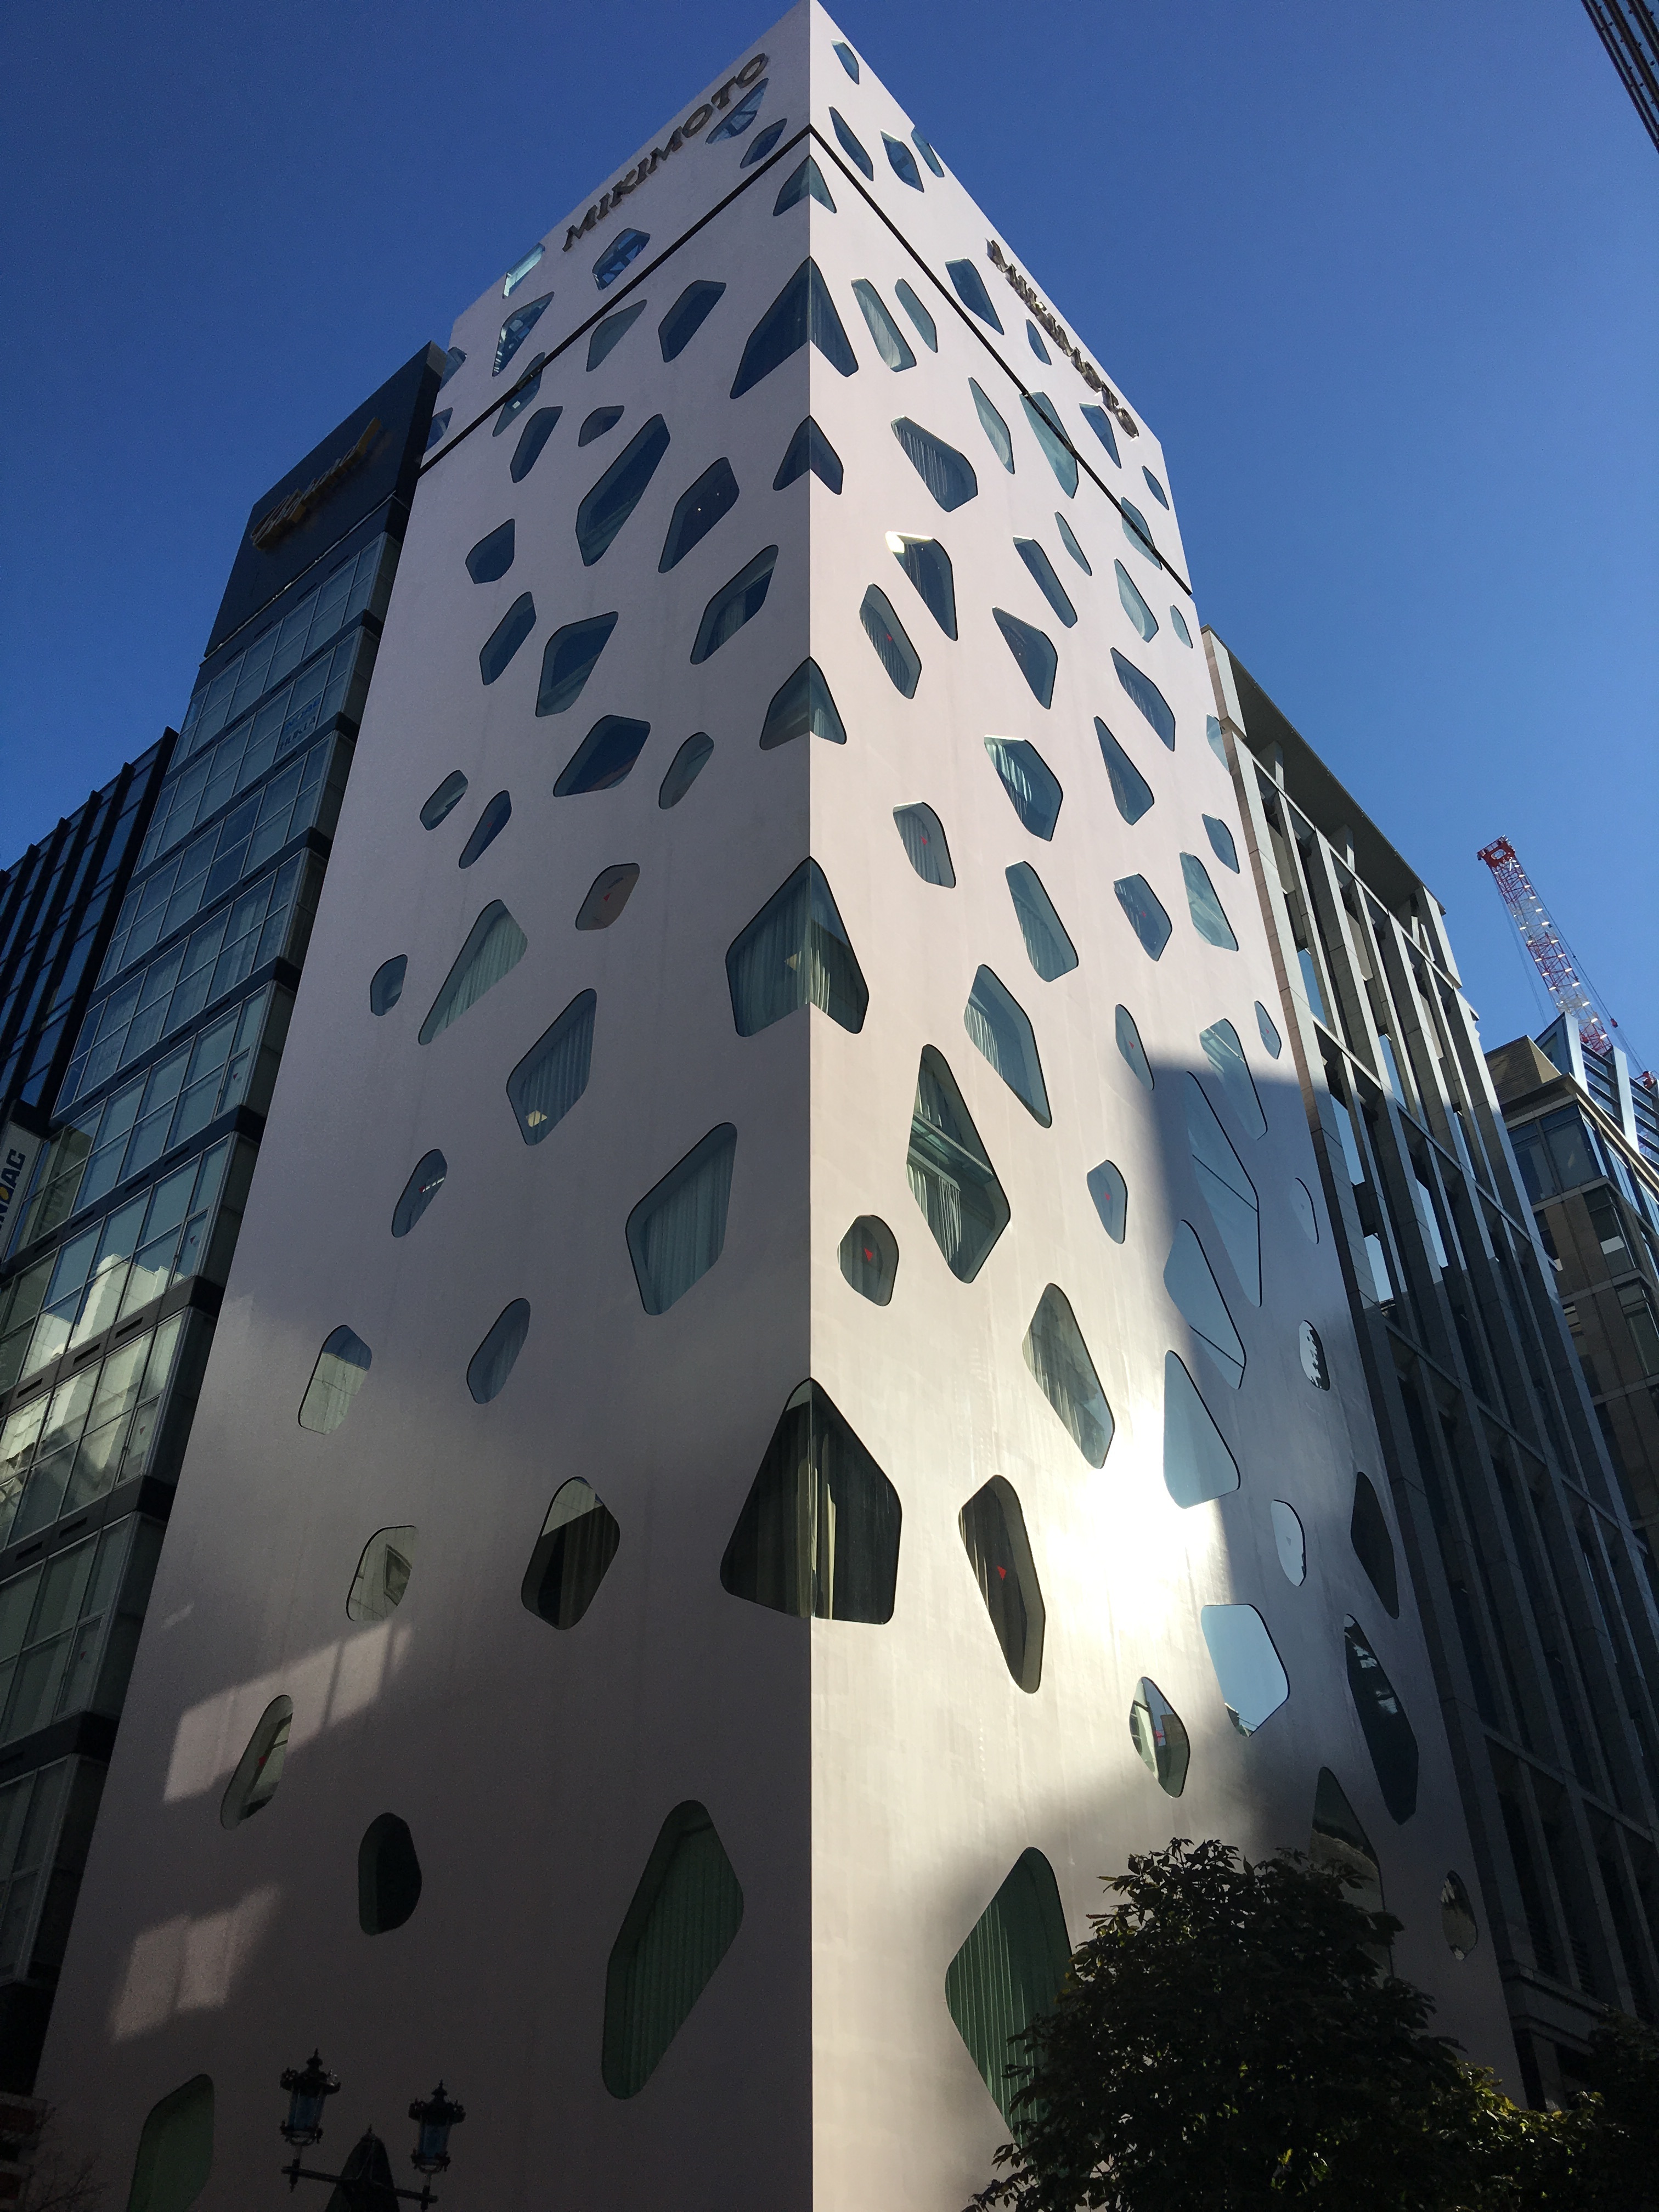
architecture, building, city, skyscraper, downtown, landmark, facade, blue, tower block, shape, metropolis, funky, urban area